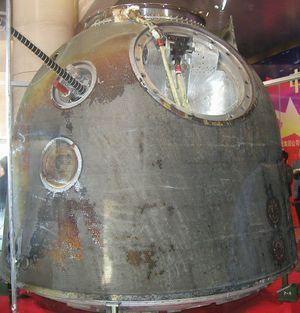
Les lanceurs Longue Marche, également appelés Chang Zheng, constituent une famille de lanceurs développés par la République Populaire de Chine. La famille s'articule autour de trois catégories. Les lanceurs traditionnels furent développés dans les années 60 et 70 afin de devenir les premiers lanceurs chinois, lancés depuis la base historique de Jiuquan. Par la suite dans les années 80, des versions spécialisées pour certains types de missions furent mises en service depuis de nouvelles bases de lancement, à Xichang et Taiyuan. La diversité de l'offre proposée et des décisions politiques favorables mèneront à l’essor des vols commerciaux de satellites américains en Chine durant les années 90, avant que ces derniers ne se fassent bien plus rares suite à certains accidents et plusieurs sanctions américaines. Les années 2000 seront consacrées à l'amélioration et l'optimisation des lanceurs existants, et à l'entrée de la Chine dans l'ère du vol spatial habité, avec l'envoi de Yang Liwei, premier taïkonaute, sur Shenzhou 5 en 2003.
Shenzhou 5 est le cinquième vol du programme spatial Chinois Shenzhou. C'est le premier vol Shenzhou à avoir transporté un astronaute chinois. Il s'est déroulé sans encombre et a eu lieu le 15 octobre 2003. Le taïkonaute Yang Liwei se trouvait seul à son bord. Ce vol fait de la Chine le troisième pays à envoyer des hommes dans l'espace par ses propres moyens après les États-Unis et la Russie.